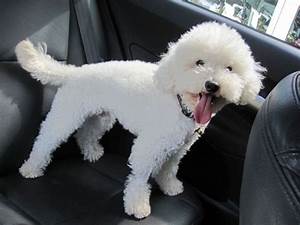
Label: cane